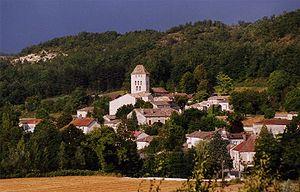
Saint-Pantaléon est une ancienne commune française, située dans le département du Lot en région Occitanie.